Buttonville Municipal Airport

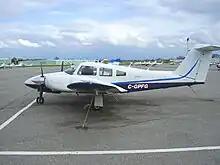
Multi-IFR trainer belonging to the flight school

Tenants at Buttonville Airport included the following. They either relocated to other airports near Toronto or ceased operations: